Basketball in Lithuania

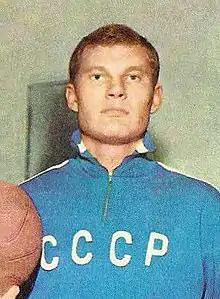
Lithuania-born Modestas Paulauskas was one of the all-time biggest basketball stars of the Soviet Union

During the rest of the war, with the Germans occupying Lithuania in November 1941 and the Soviets taking it back three years later, all the basketballers who did not escape the country went through difficult times. Vincas Sercevičius, often nicknamed as the second Lubinas, had to run away from German raids in 1943. Two years later, Sercevičius was a member of the Žalgiris Kaunas who refused to purposefully lose to CSKA Moscow, leading him and other teammates (e.g. 1939 European champion Mindaugas Šliūpas), along with coach Stasys Šačkus (1937 European champion), to end up shipped to the Vorkuta Gulag by the Soviets. Basketball was a popular sport in Soviet gulags among the Lithuanians and basketball clubs in Soviet gulags were especially actively established after the death of Joseph Stalin in 1953. The Lithuanian basketball clubs were established in Soviet gulags which were located in Komi, Mordovia, Kazakh SSR, Omsk Oblast, Irkutsk Oblast and were named with patriotic names such as Geležinis vilkas, Tauras (depicted in the coat of arms of Kaunas), Pilėnai, Žalgiris, etc. The exact number of Lithuanian basketball clubs which were established in Soviet gulags is unknown, however there were certainly tens of them and when such clubs lacked enough Lithuanians then their teams were assembled by including Latvians and Estonians. Moreover, it is known that frequently Lithuanian basketball players in Soviet gulags played by being exhausted from hunger and that they used to save their food rations which they subsequently shared after tournaments with others more exhausted basketball players.